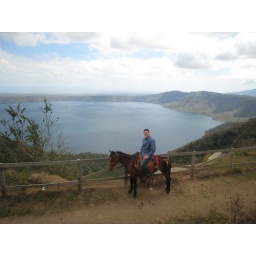
Kris on a horse at Masaya tourist area in Nicaragua with volcano lake in the background